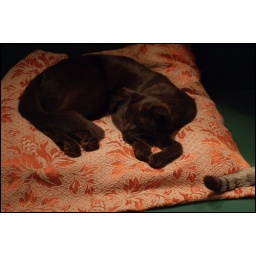
Actually rather convincing stuffed sleeping cat - though the kink in that front leg looks a wee bitty odd.